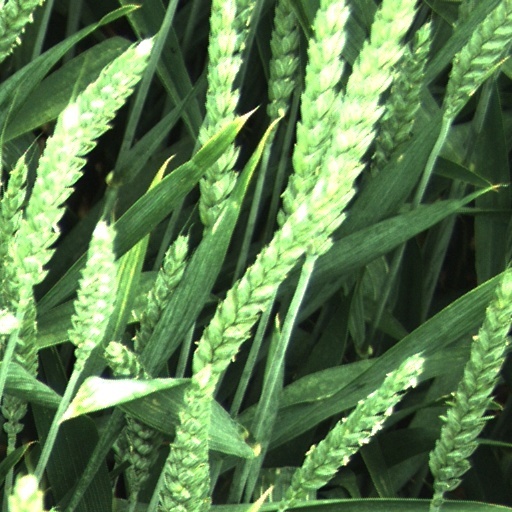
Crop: wheat